No Man's Land (Greene novel)

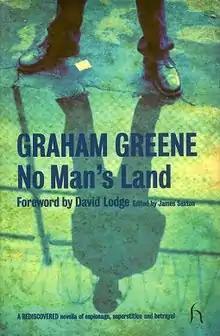
First edition (publ. Hesperus Press)

No Man's Land is a novella by Graham Greene which was commissioned in 1950 by the film director Carol Reed, although it was not made into a film. The plot is set in Soviet-occupied East Germany shortly after World War II. "No Man's Land" was published, with a 1949 novella "The Stranger's Hand" and a foreword to both by David Lodge, in 2005.´